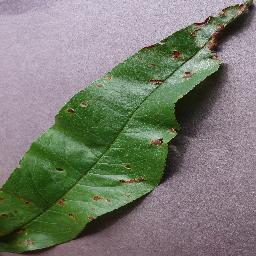
Label: Peach___Bacterial_spot